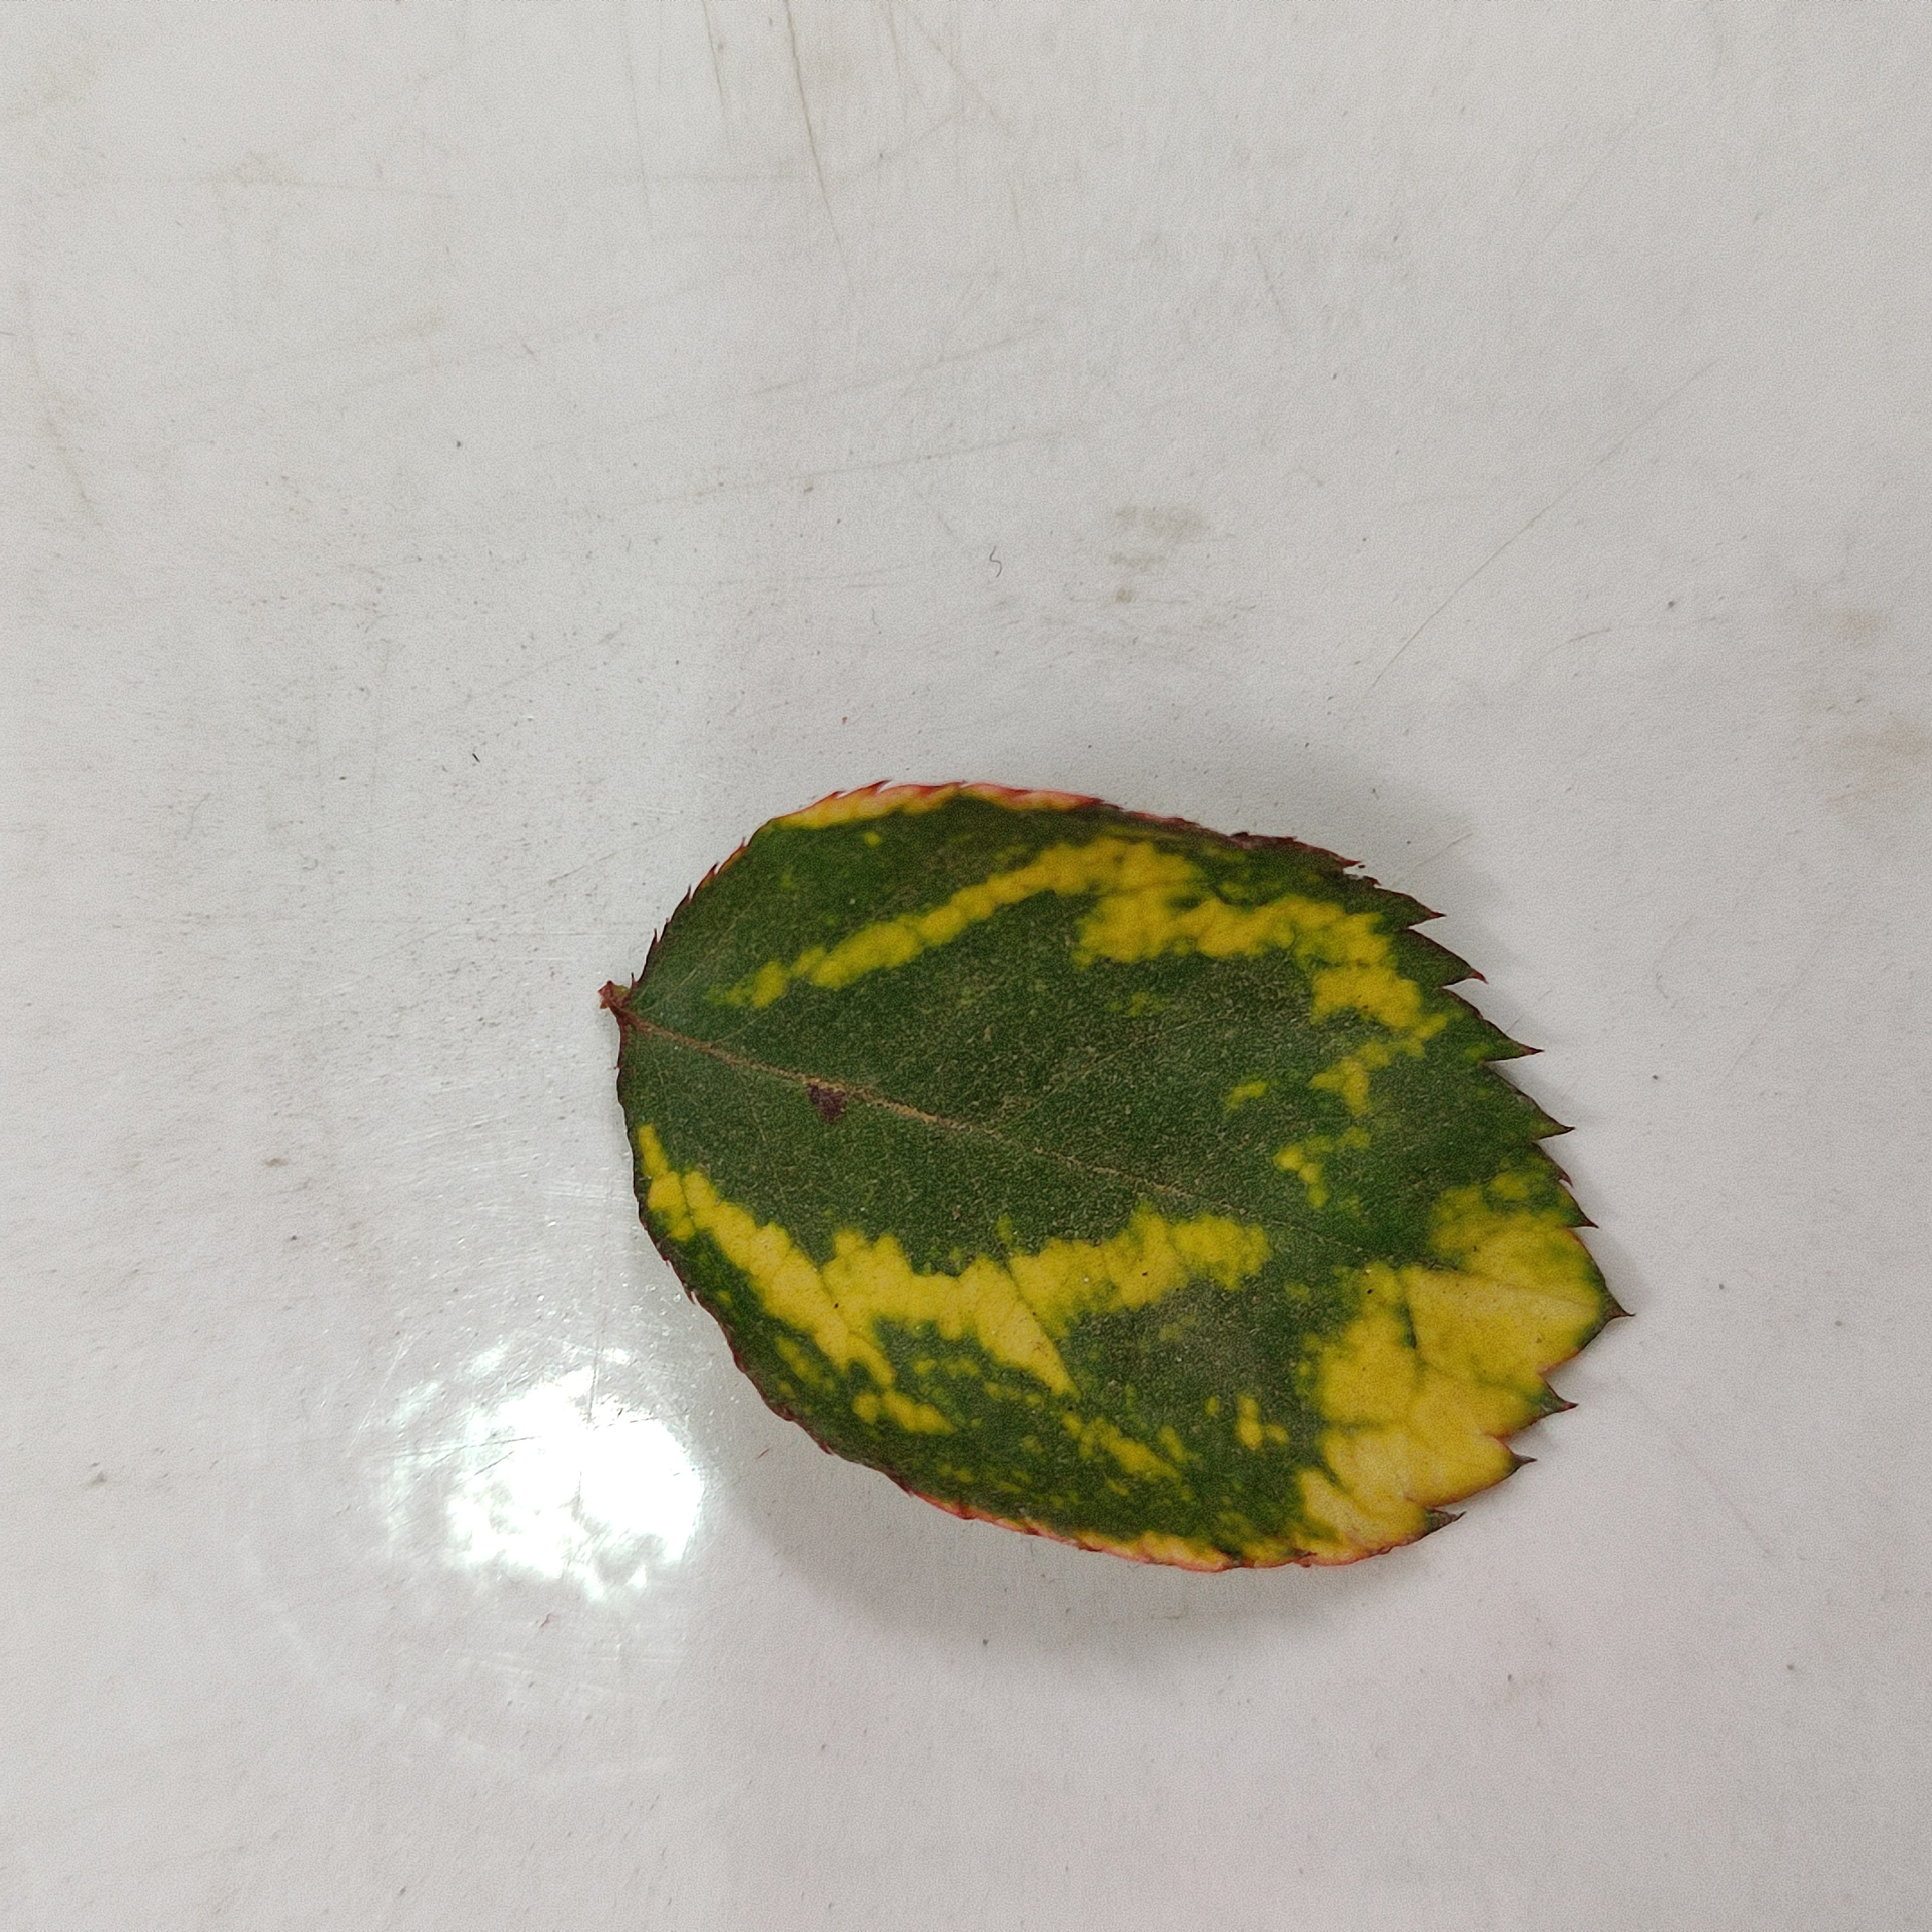
Label: Yellow Mosaic Virus